Society in the Ancien Régime

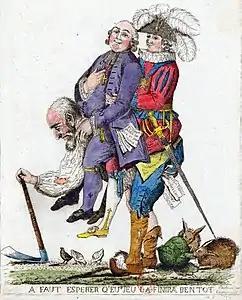
“Caricature of the three orders: a peasant, a noble, and a clergyman,” anonymous caricature, 1789

In France, the functions and condition of the nobility varied considerably over twelve centuries of royal history. The primary function of the nobility was to ensure peace and justice; it thus held a monopoly on force and warfare. It was not individuals who were noble, but lineages that preserved and hereditarily transmitted noble functions. In the Middle Ages, access to nobility was often through chivalry, which gave it the Christian ideal of using strength to serve the weak. More recent nobility owed its status to the king, who alone had the power to ennoble through letters patent or the sale of offices.